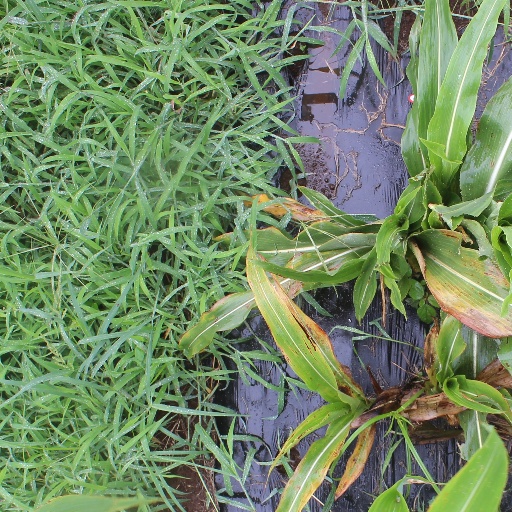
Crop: sorghum